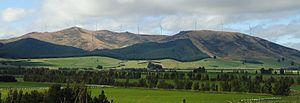
Mossburn est une petite localité du nord de la région du Southland de l’Île du Sud de la Nouvelle-Zélande.